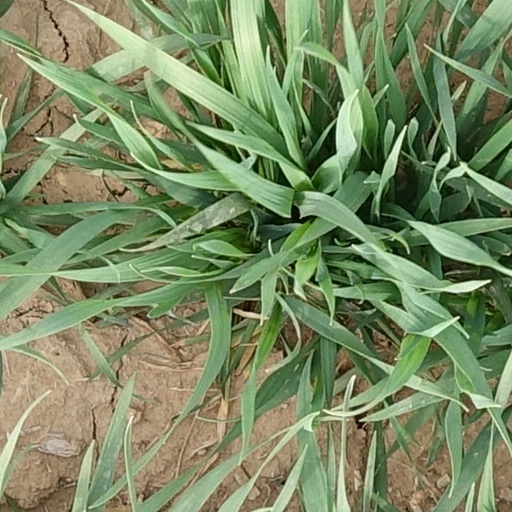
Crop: wheat